Gilbert R. Spalding

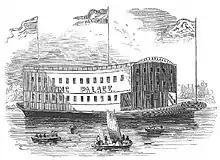
The showboat "The Floating Palace" on the Mississippi River - "Gleason's Pictorial Drawing-Room Companion" (1853)

With Rogers he built "The Floating Palace", an elaborate 200-foot long and sixty-foot wide two-story showboat launched in Cincinnati in May 1852 that toured the Mississippi and Ohio rivers. One of the largest showboats ever built, "The Floating Palace" contained a full-size circus ring for large-scale equestrian spectacles.